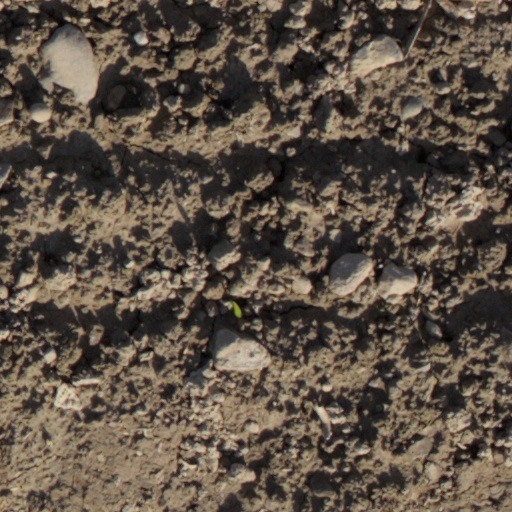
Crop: wheat